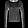
Label: Pullover